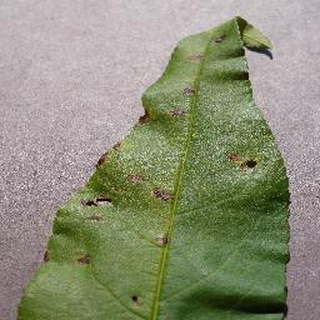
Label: peach_bacterial_spot